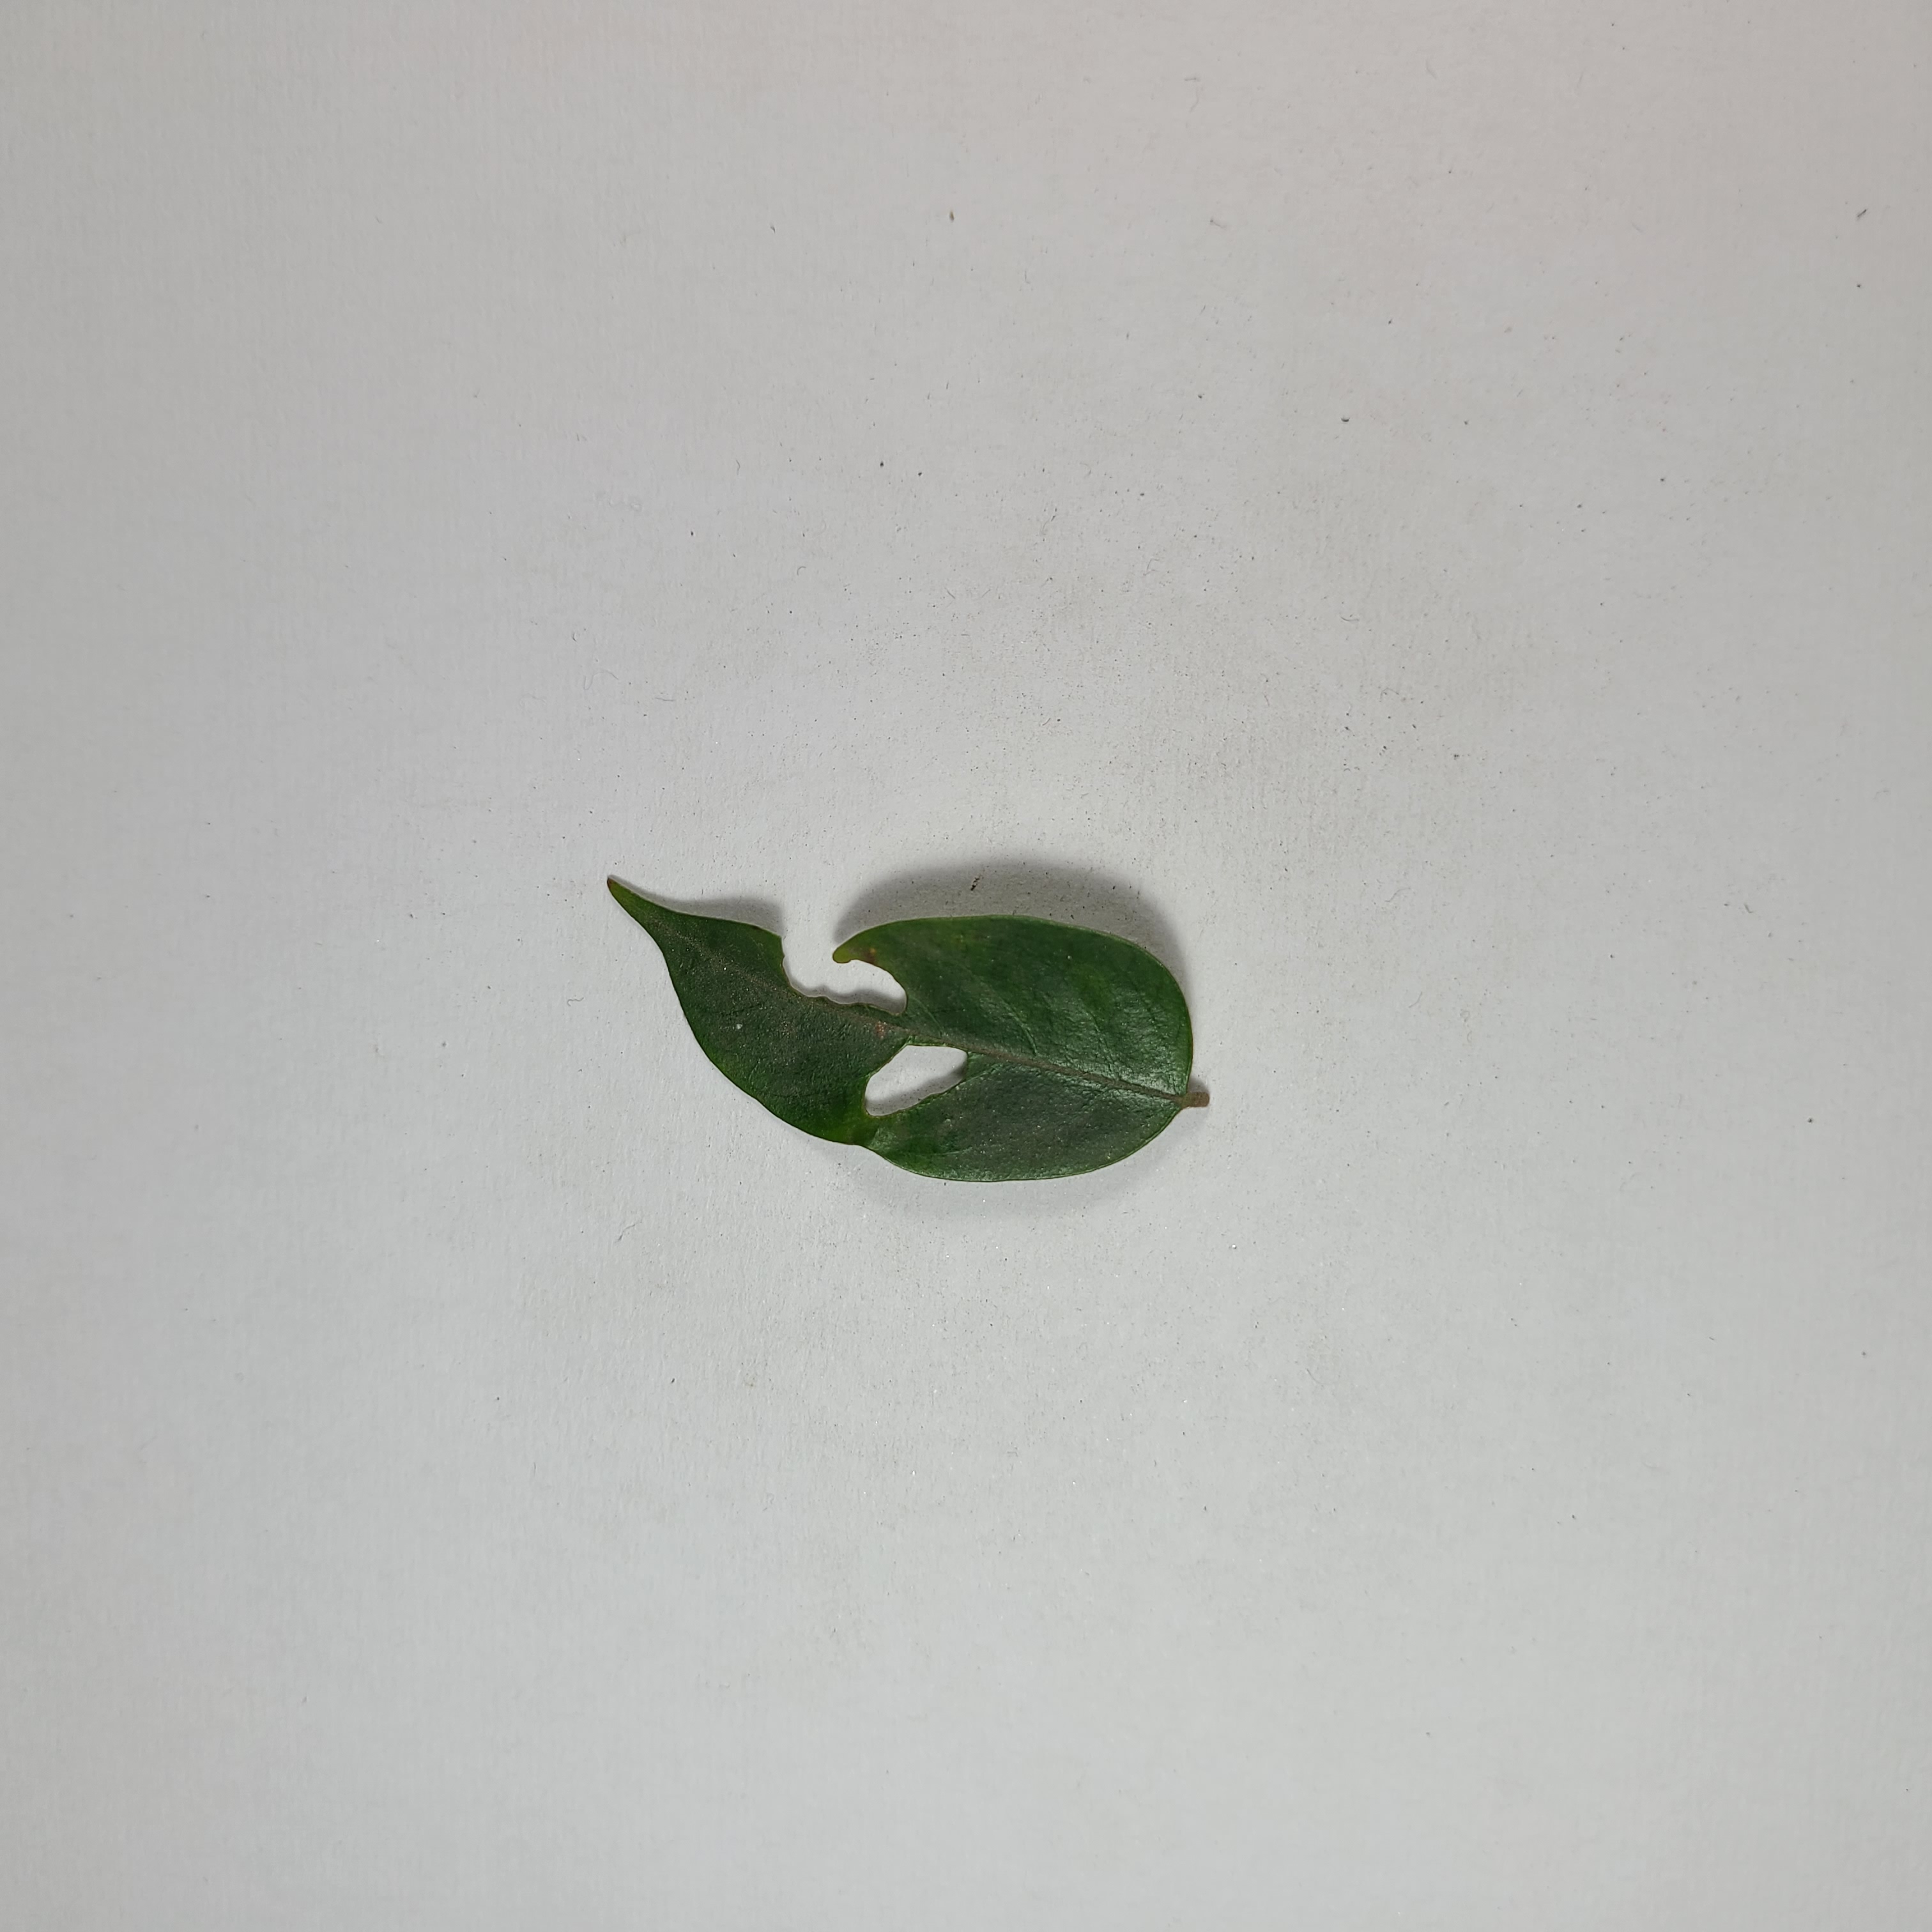
Label: Insect Hole leaves